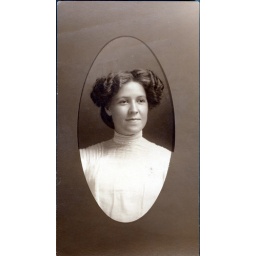
Woman in white dress - upper body shot